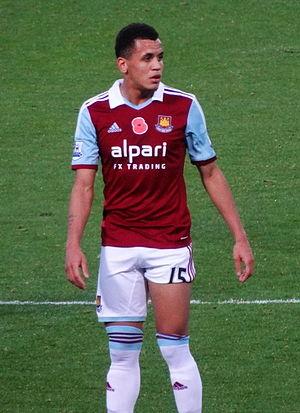
Ravel Ryan Morrison, né le 2 février 1993 à Manchester, est un footballeur anglais qui évolue au poste de milieu de terrain au Middlesbrough FC, en prêt de Sheffield United.